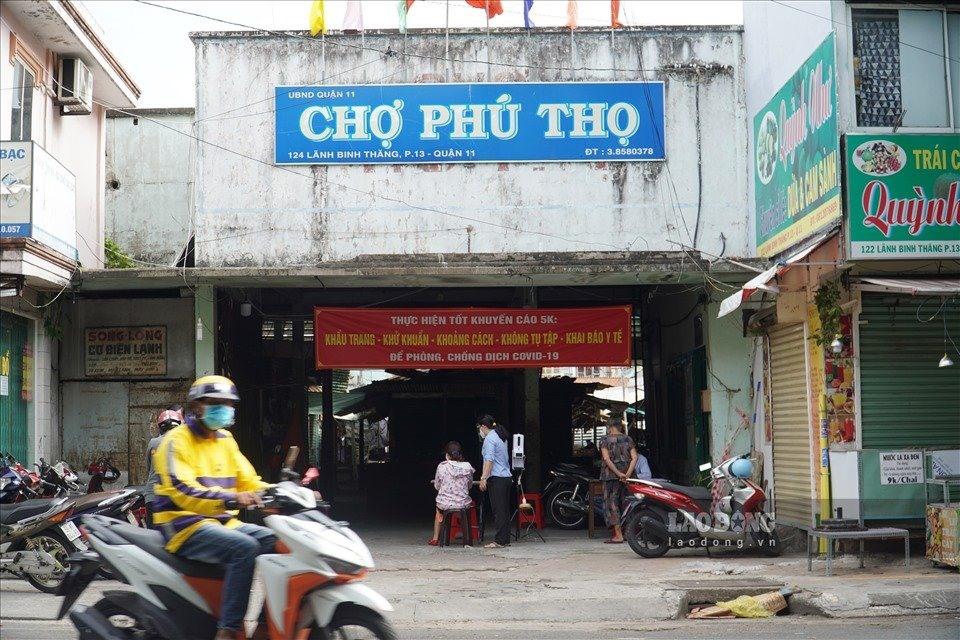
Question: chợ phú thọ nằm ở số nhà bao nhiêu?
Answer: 124